Mladen Dražetin

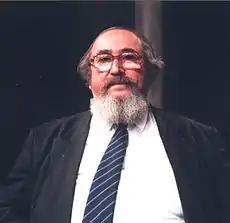
Mladen Dražetin

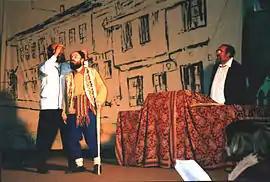
Mladen Dražetin starring in a theater play "Badger in Court", Erdevik, 2003.

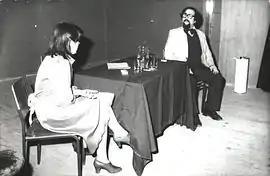
Mladen Dražetin starring in a theater play "Proposal", Novi Sad, 1986.

Mladen Dražetin (Serbian Cyrillic: Младен Дражетин, 3 March 1951 – 23 July 2015) was a Serbian economist, theatrical creator, poet, writer and philosopher. His father Rada was a courier in the Local Community Office in Mošorin, while his mother Vukica (born surname Janjatović) was from Sombor. He left behind works of poetry, prose, drama and philosophy. He was the creator of the Correspondence Theatre ("Dopisno pozorište"), a specific type of theater organization and play, which he conceived and organized in 1974.